Kevin Pietersen

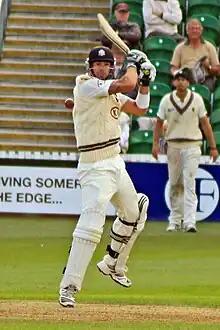
Pietersen batting for Surrey against Somerset after his ODI retirement.

Pietersen struggled for form in an ODI series against Australia and then a Test series against Pakistan. England beat Australia 3–2, but Pietersen could only manage a top-score of 33. England beat Pakistan 3–1, and although Pietersen top-scored for England with 80 in the second Test, it was the only time he passed 50 and ended the series with a golden duck. His poor form, and an admission by Pietersen before the final Test that he was low on confidence, led to many in the media, including Geoffrey Boycott, to suggest that Pietersen could do with playing County Cricket to regain his form before the 2010–11 Ashes series.